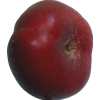
Label: nectarine_flat